Task Manager (Windows)

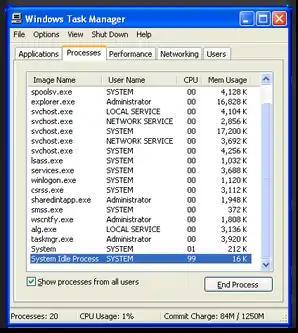
Task Manager on Windows XP, showing the Processes tab

address bar, or by typing codice_2 in Command Prompt or Windows PowerShell.